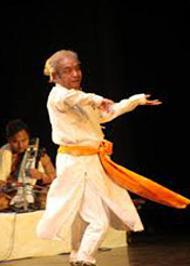
Dance form: kathak